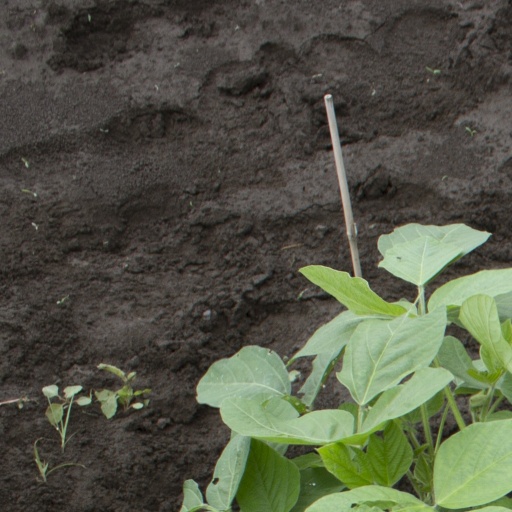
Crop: soybean